Aimé Perpillou

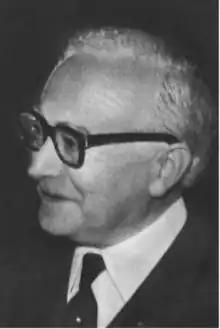

For his secondary education, he first attended the Lycée Gay-Lussac in Limoges, then after his father had been posted to western France, he attended the Lycée Henri IV in Poitiers.